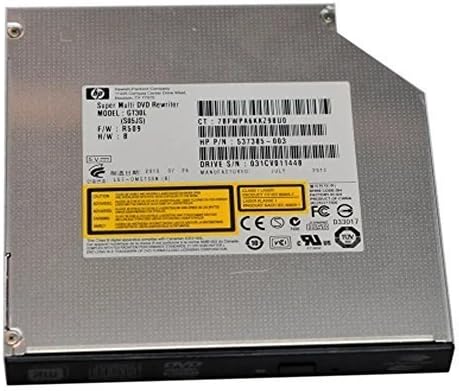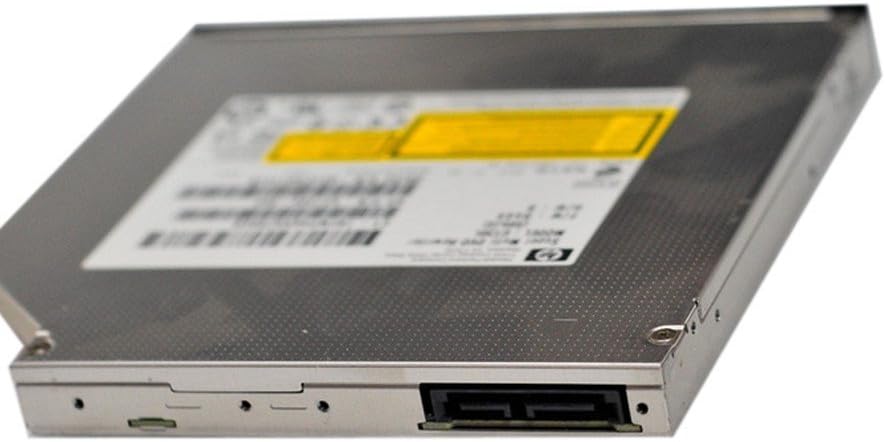
Laptop DVD Rw Drive Gt20l Gt30l Gt30n Gt80n Gt30l 8x Dvd Rw Dvd Cd D9 Ram Dl Multi Burner Rewriter Tray-loading Slim Sata Internal Drive Lightscribe for Hp Probook 4540s 4545s.---lp287
Category: Computers
Dimensions Width - 12.8 cm Depth - 12.7 cm Height - 9.5 mm Writing Speed: 24x CDR 10x CDRW 8x DVD-R 8x DVD+R 8x DVD-R 8x DVD+RW 6x DL+R9 5x DVD-RAM Reading Speed: 8x DVD+R 8x DVD-R 8x DVD-ROM 24x CD-R 24x CD-ROM 24x CD-RW 8x DVD-RW 8x DVD+RW We thanks so much for ur kind support and trust on us always,the sping of 2015 now,really we hope that our business will be growing and strong eachother,we need ur support very very much too. All of laptop parts and BGA chips is our main source,because we also have the business listed below.so there is more chance around us.let’s do it together. There is another company name which is in HK and named HK L&P Technology Co.,LTD is specializing in waste and used recycled materials recycling business. She is foucs on collect and recycle all kinds of electronic products,main products include computer IC,Southbridge,Northbridge,GPU,CPU..etc computer integrated circuits. And computer parts,such as screen panel,battery,motherboards,power products,completed computer…etc. 1. recycling factory inventory 2. recycling scrap electronic products 3. recycling personal electronic inventory Base our abundant financial resources and large scale,we are sure that we have more and more cooperation eachother. During our work time we would like to share more value info. and bring benefit to u and make strong friendly business relations.
Features: Laptop DVD RW Drive GT20L GT30L | Fits for HP ProBook 4540s 4545s dvdrw | Replace GT30N GT80N GT30L 8X DVD RW DVD CD D9 RAM DL Multi Burner Rewriter Tray-Loading | Replace with GT10N GT20N GT30N GT32N GT33N GT34N | Fits for Dell, Compaq, Alienware, Toshiba, Samsung, with 12.7mm Height SATA Interface